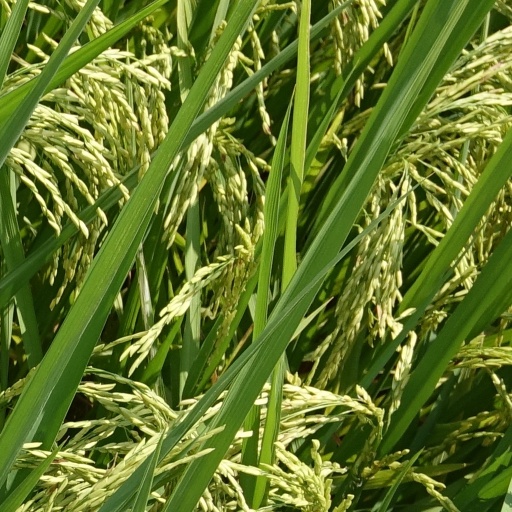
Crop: rice